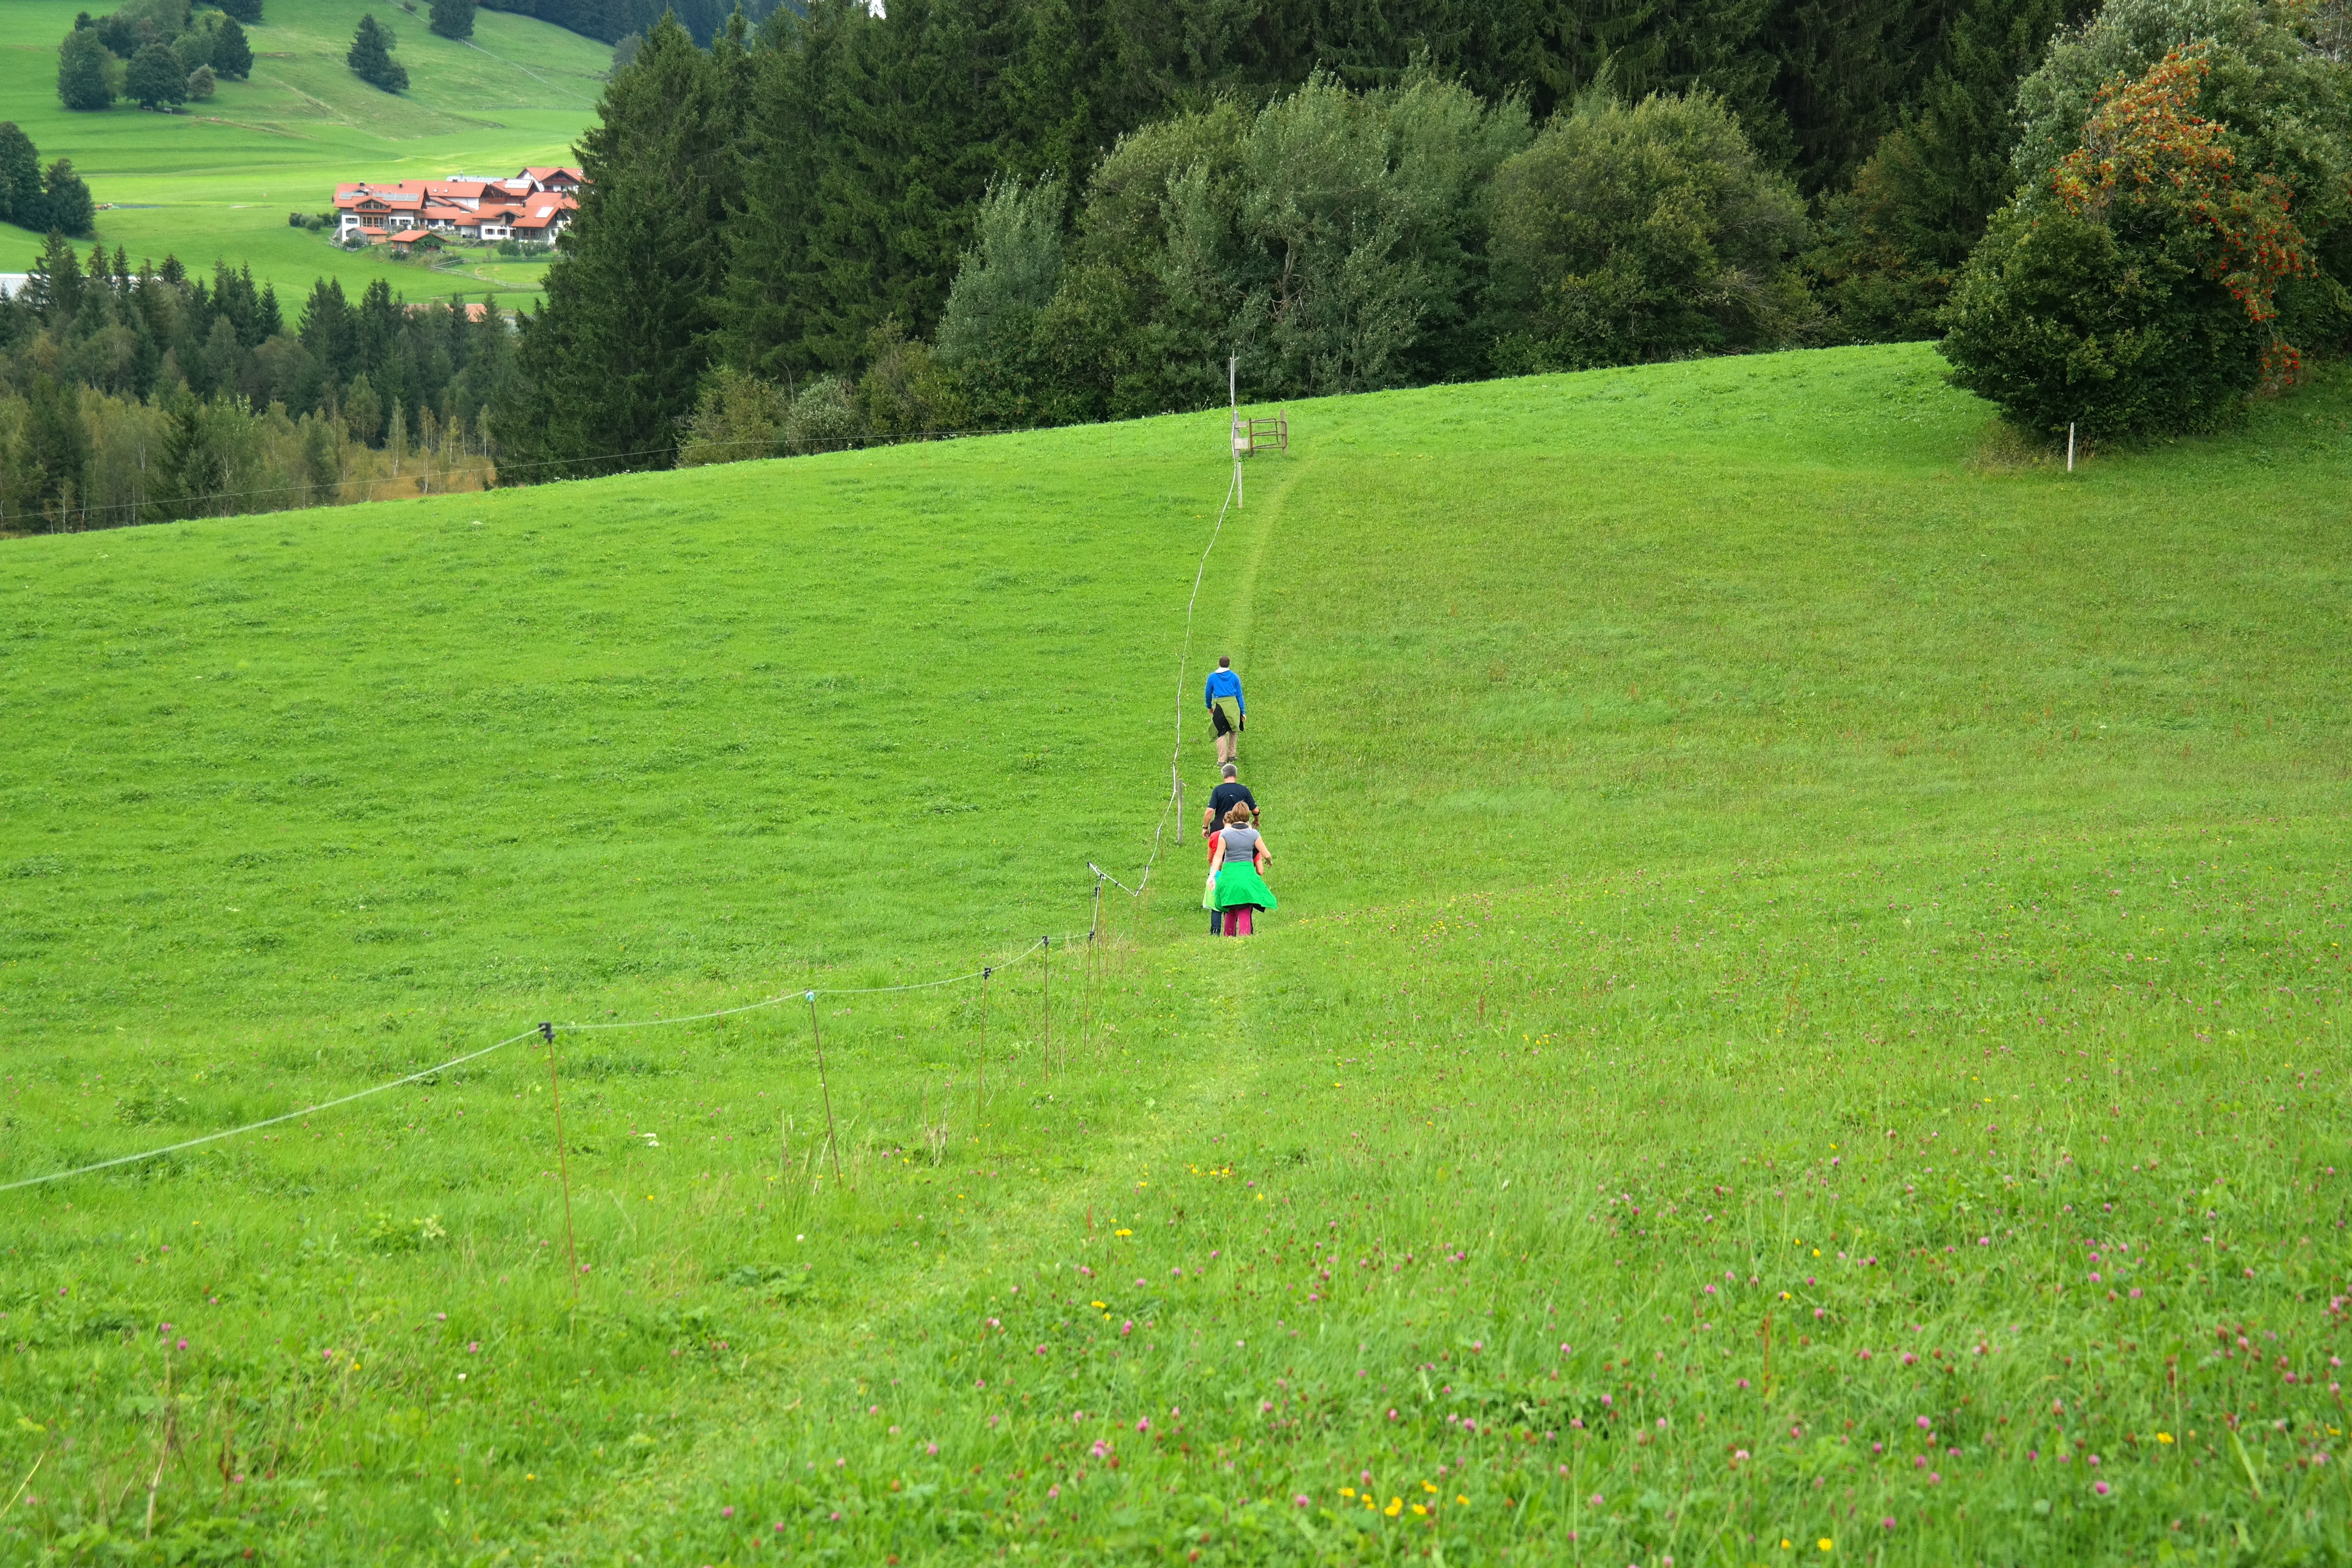
path, grass, field, lawn, meadow, walk, green, hike, pasture, agriculture, juicy, plain, grassland, habitat, ecosystem, wanderer, paddy field, reported, ostallg u, eisenberg, natural environment, allgau